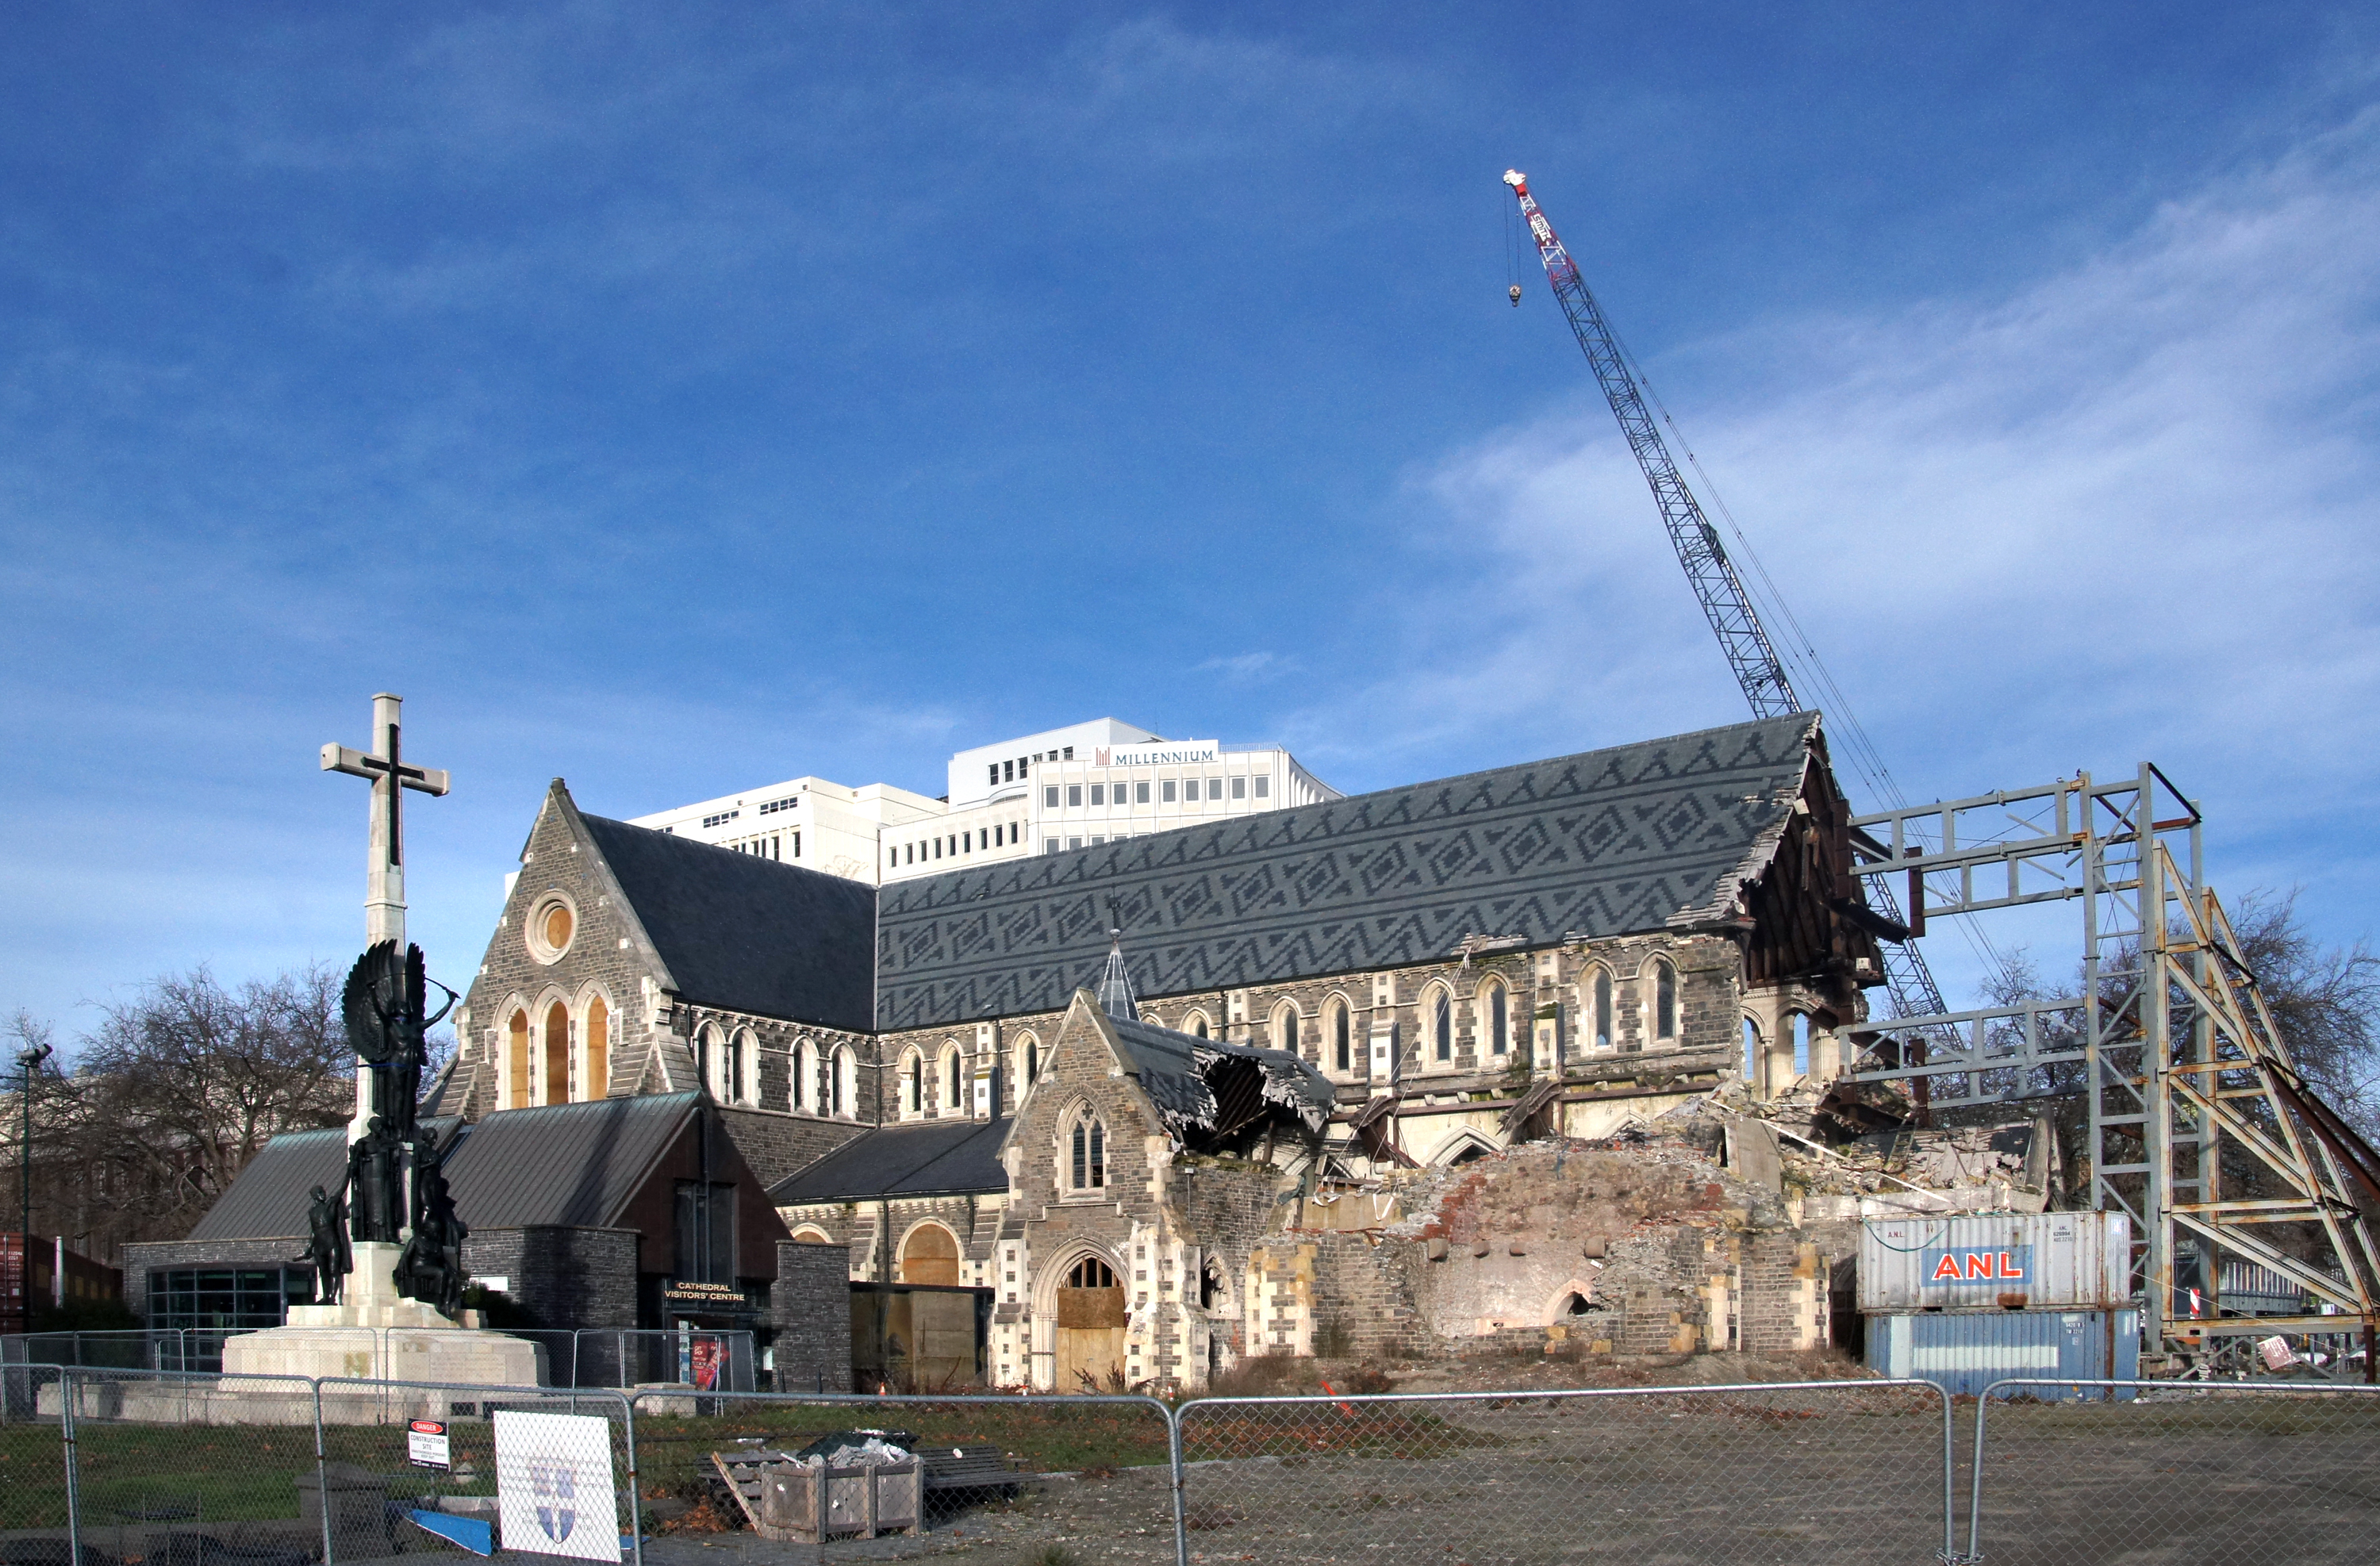
town, building, landmark, christchurch, sonydslra580, cathedralsquare, christchurchcathedral